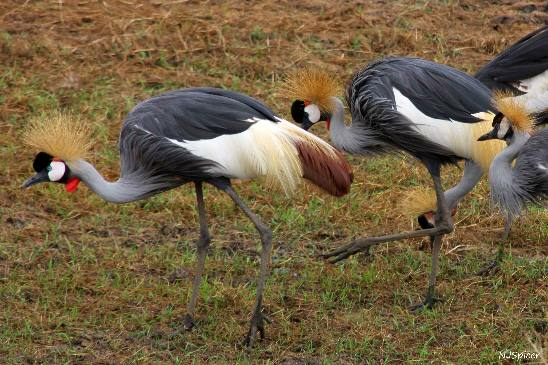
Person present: No